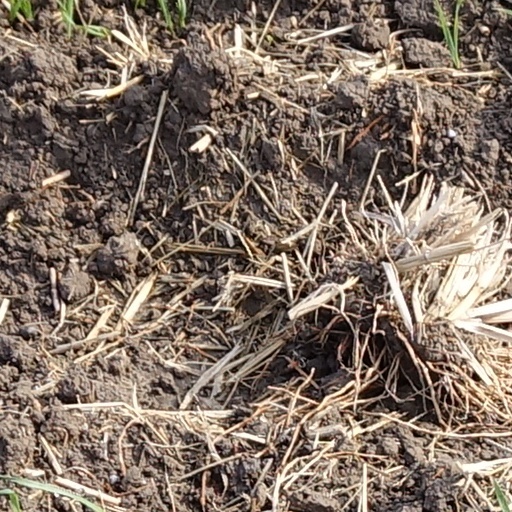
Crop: wheat